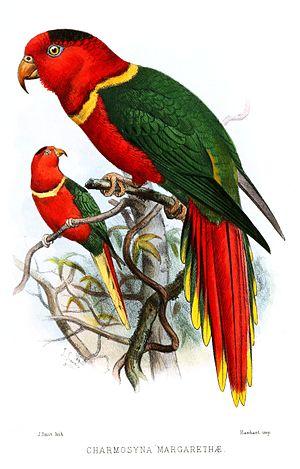
Le Lori de Margaret est une espèce d'oiseaux appartenant à la famille des Psittacidae.